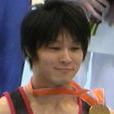
Age: 22